Dongcang Bridge

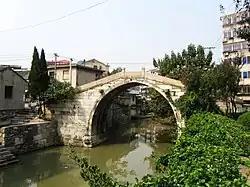
Dongcang Bridge in October 2013

The Dongcang Bridge is a historic stone arch bridge over the Dongcang River in , Yixing, Jiangsu, China. The bridge measures long, wide, and approximately high.